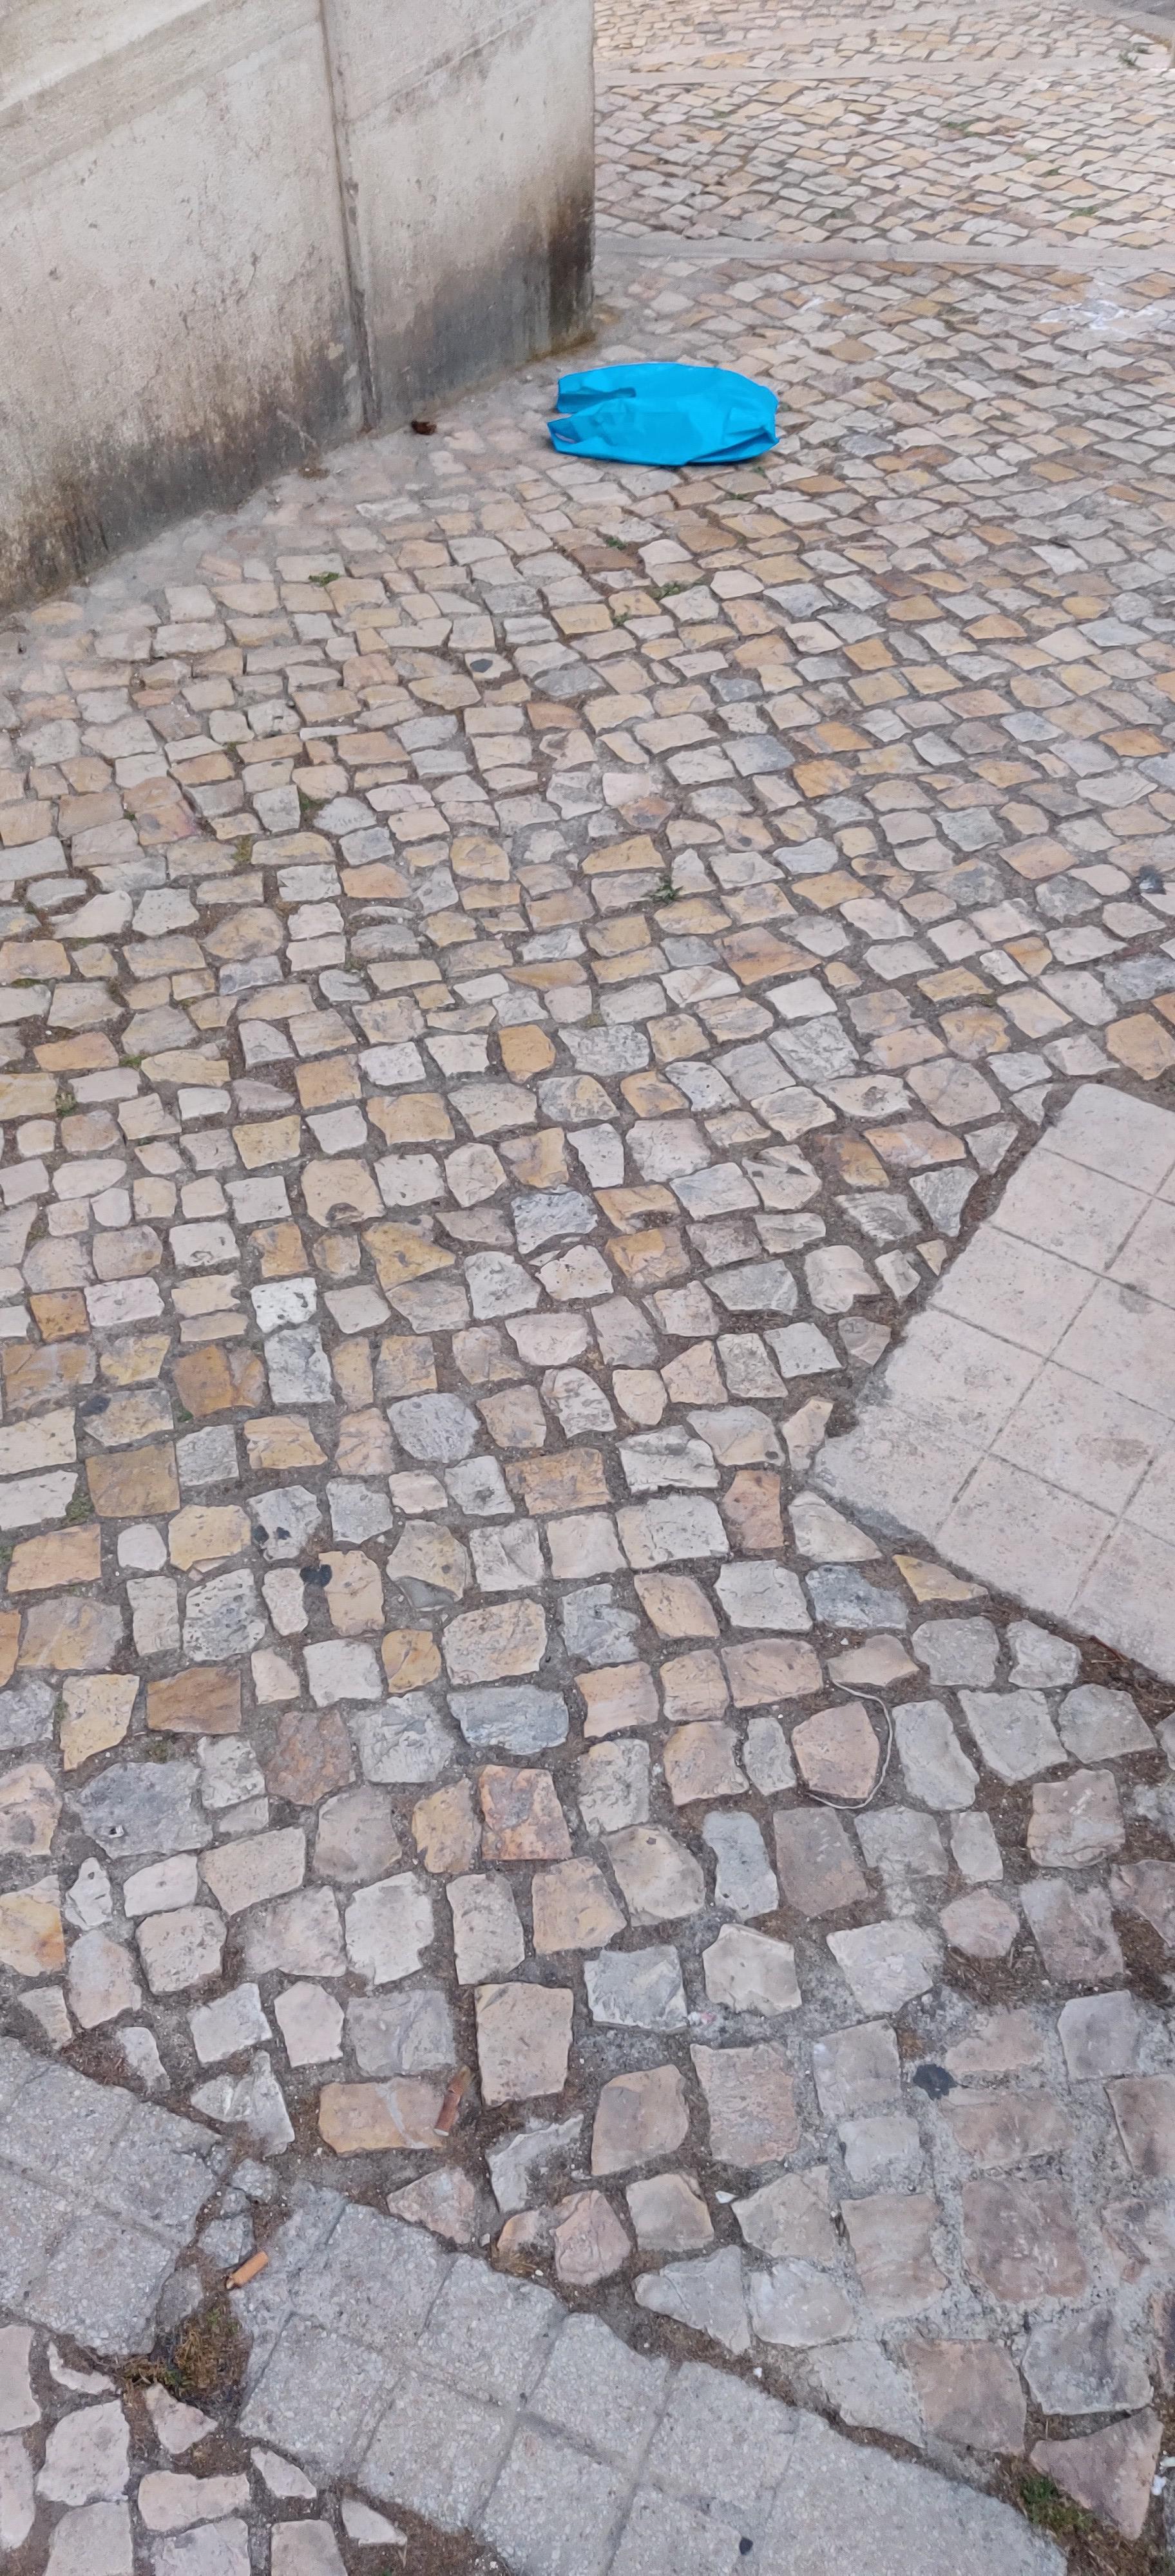
Object: Single-use carrier bag (Plastic bag & wrapper)

Object: Cigarette (Cigarette)

Object: Cigarette (Cigarette)